Roman Britain

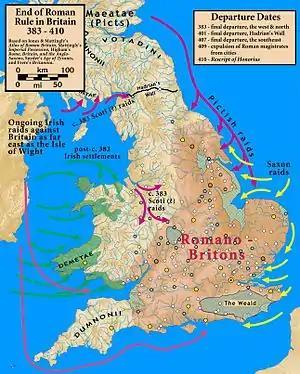
End of Roman rule in Britain, 383–410

Towards the end of the 4th century Roman rule in Britain came under increasing pressure from barbarian attacks. Apparently, there were not enough troops to mount an effective defence. After elevating two disappointing usurpers, the army chose a soldier, Constantine III, to become emperor in 407. He crossed to Gaul but was defeated by Honorius; it is unclear how many troops remained or ever returned, or whether a commander-in-chief in Britain was ever reappointed. A Saxon incursion in 408 was apparently repelled by the Britons, and in 409 Zosimus records that the natives expelled the Roman civilian administration. Zosimus may be referring to the Bagaudae rebellion of the Breton inhabitants of Armorica since he describes how, in the aftermath of the revolt, all of Armorica and the rest of Gaul followed the example of the Brettaniai. A letter from Emperor Honorius in 410 has traditionally been seen as rejecting a British appeal for help, but it may have been addressed to Bruttium or Bologna. With the imperial layers of the military and civil government gone, administration and justice fell to municipal authorities, and local warlords gradually emerged all over Britain, still utilizing Romano-British ideals and conventions. Historian Stuart Laycock has investigated this process and emphasised elements of continuity from the British tribes in the pre-Roman and Roman periods, through to the native post-Roman kingdoms.